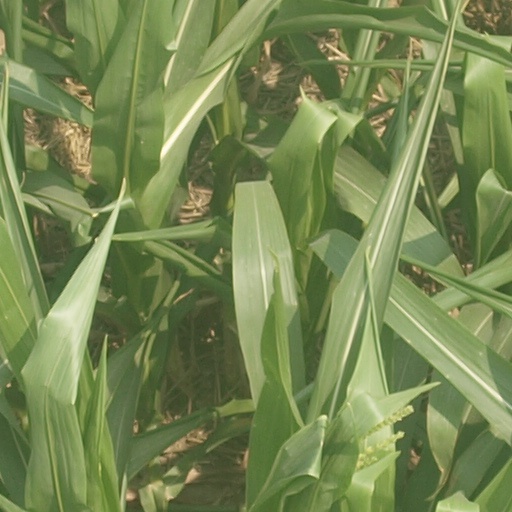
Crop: maize; corn